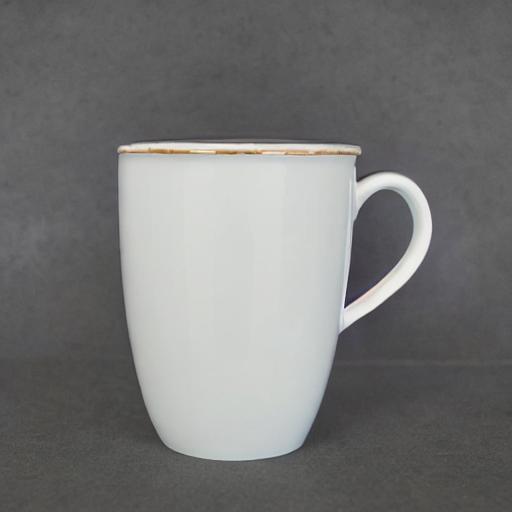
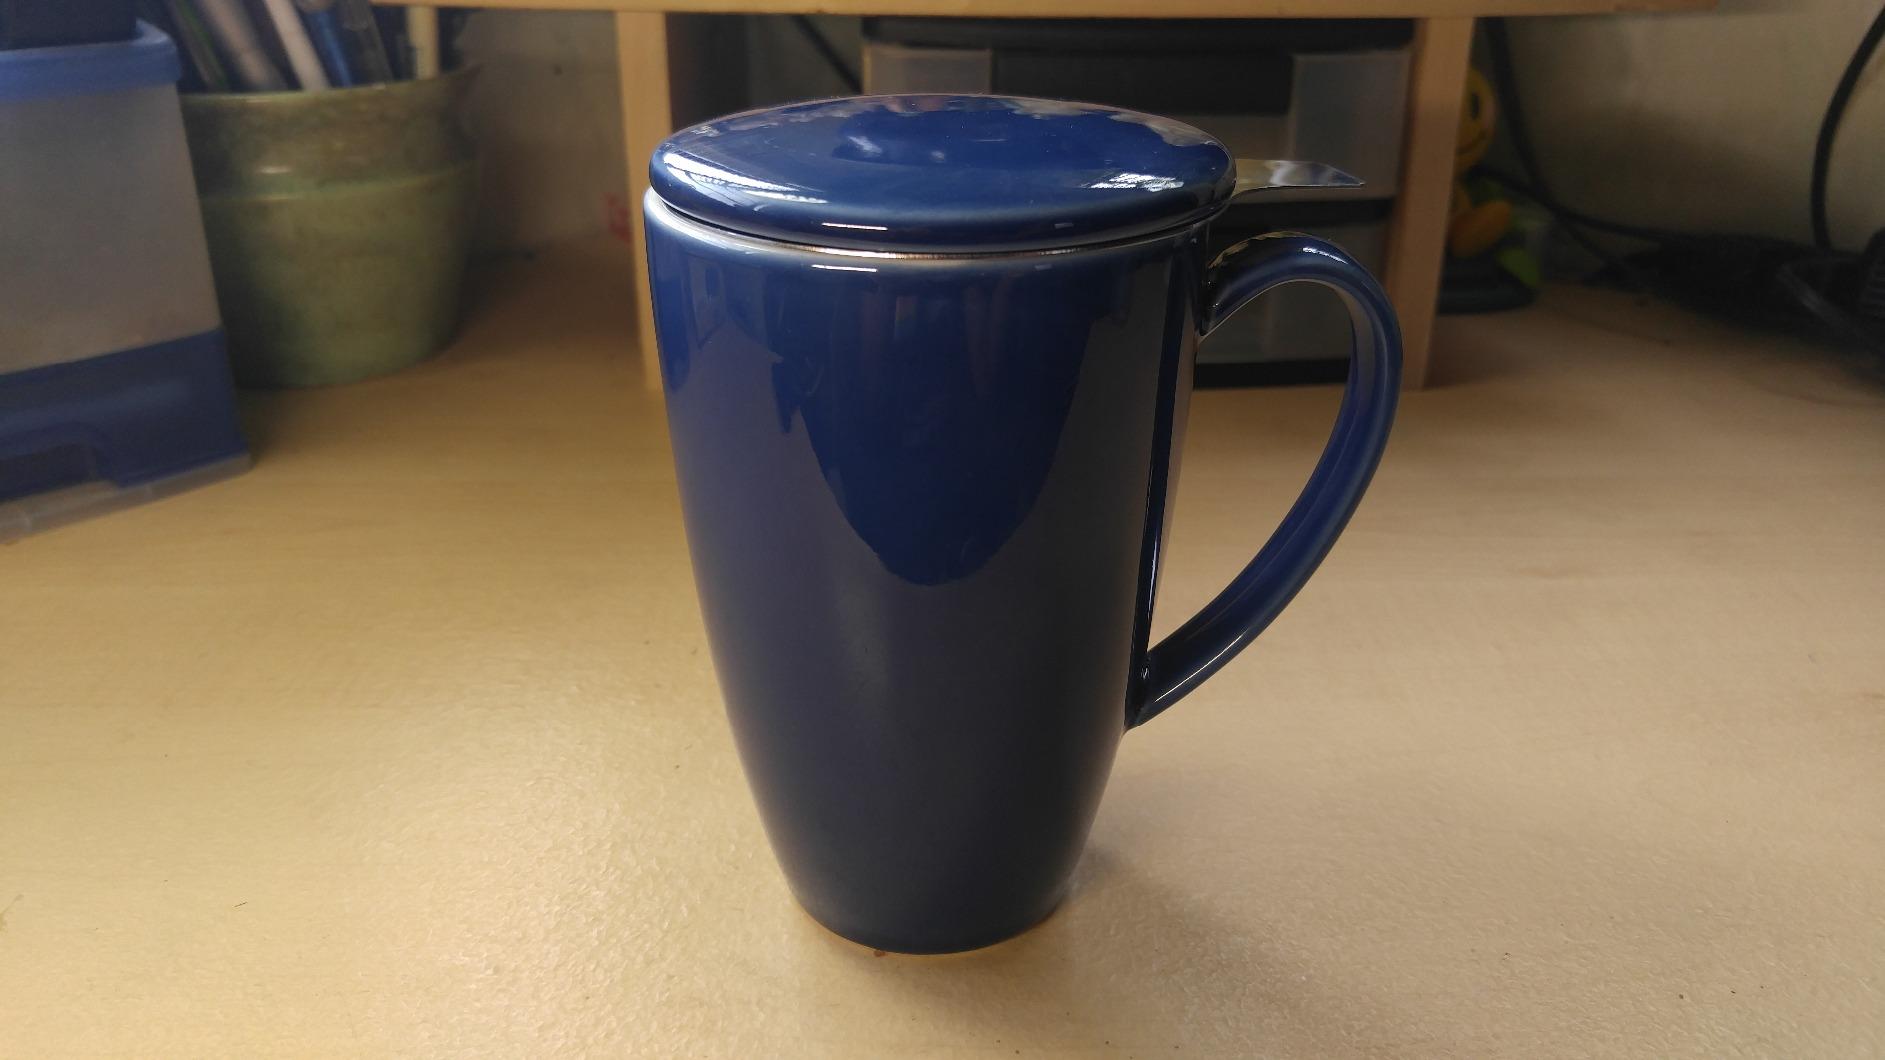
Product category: items_mug
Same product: no